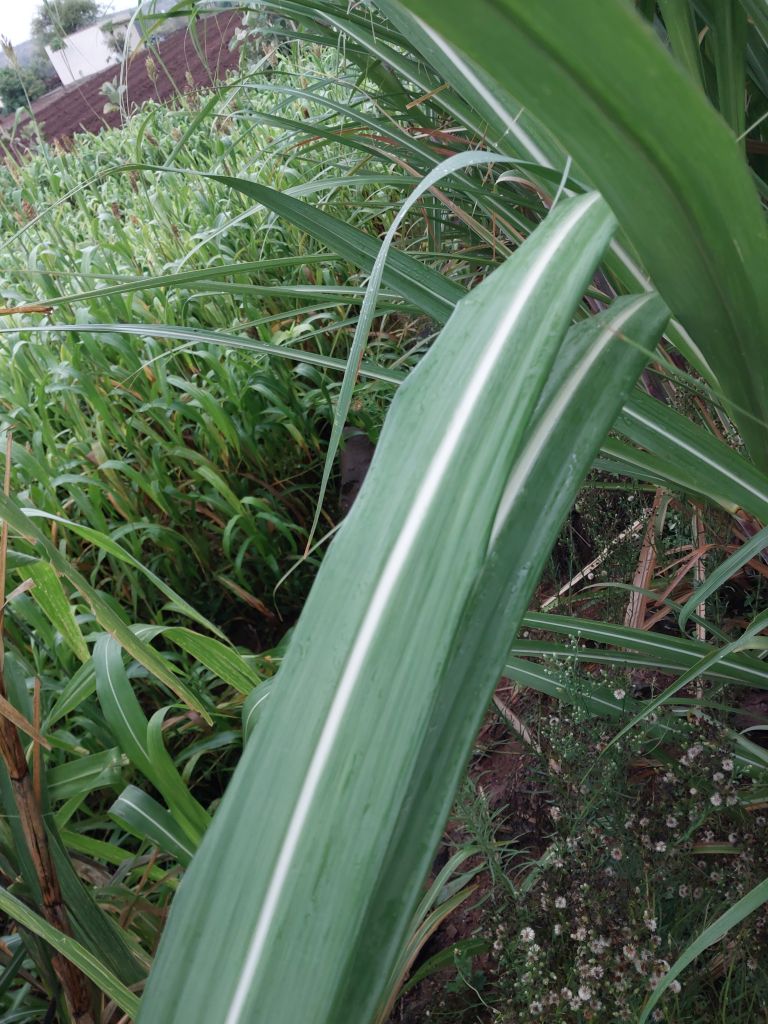
Label: Healthy